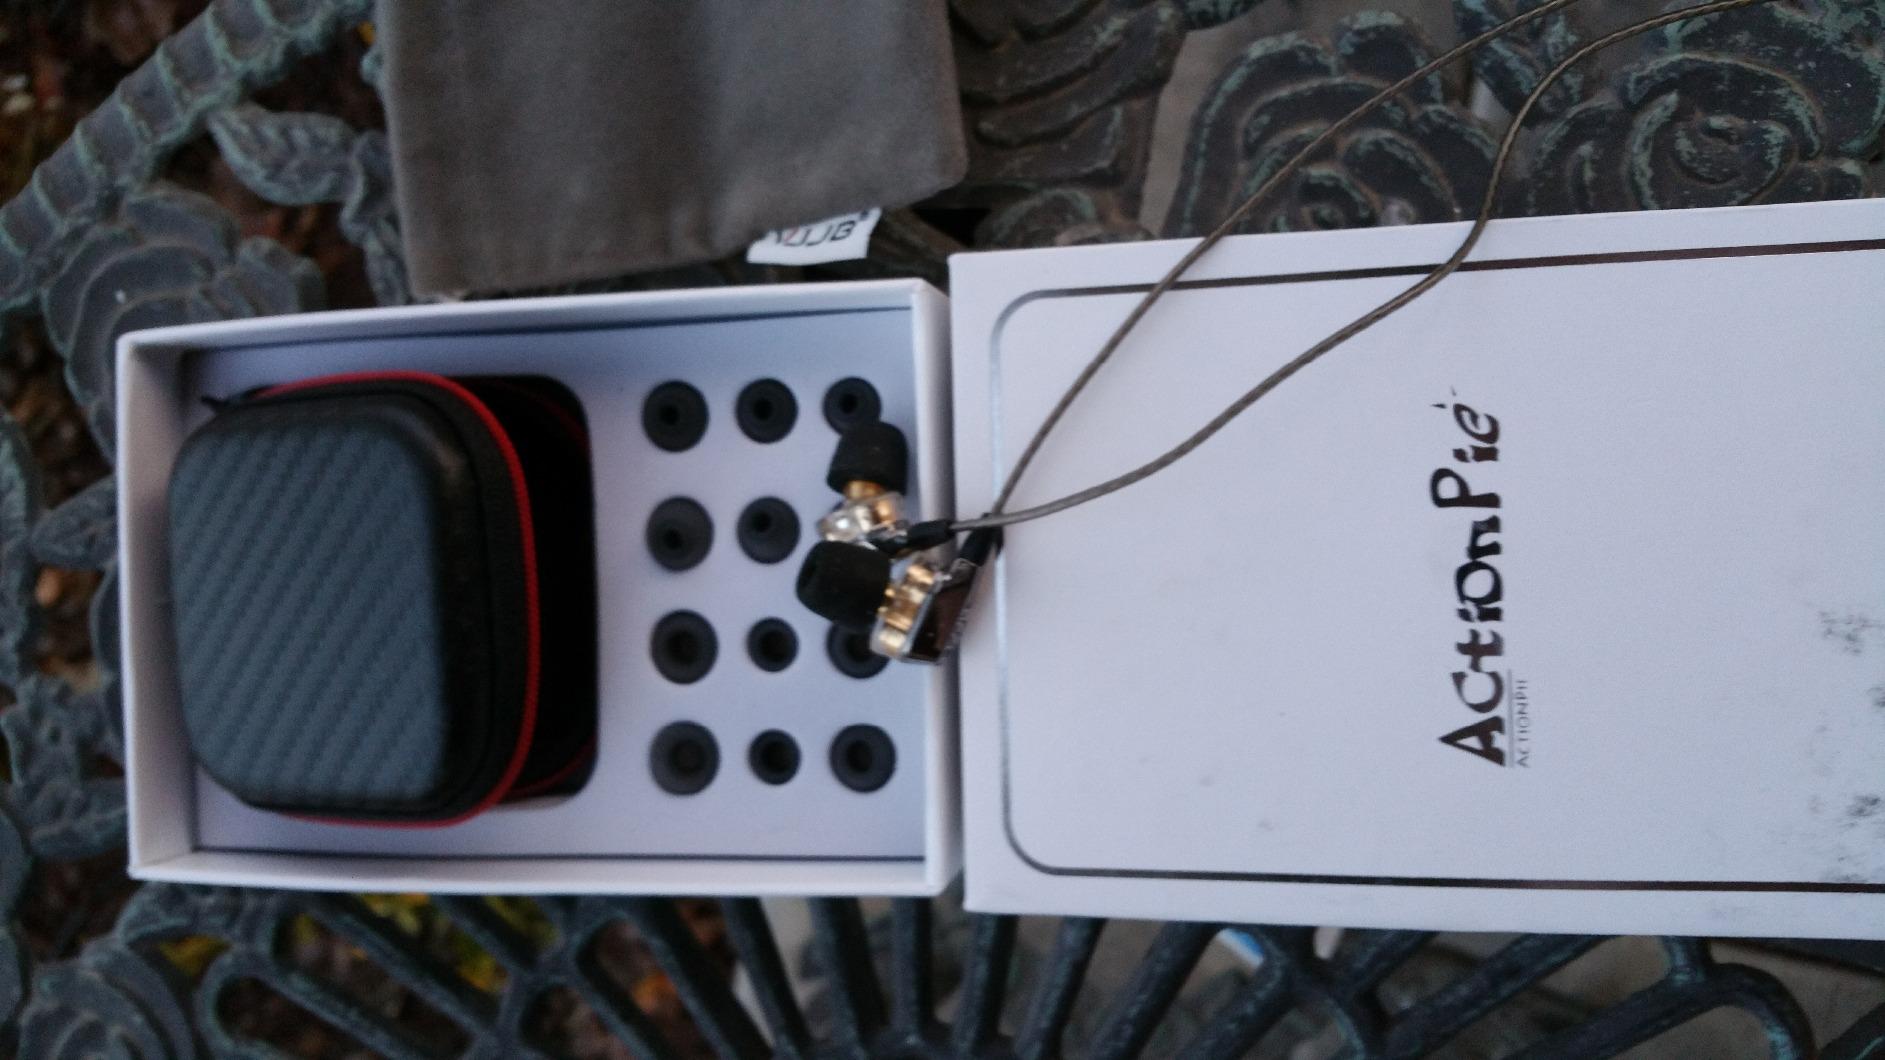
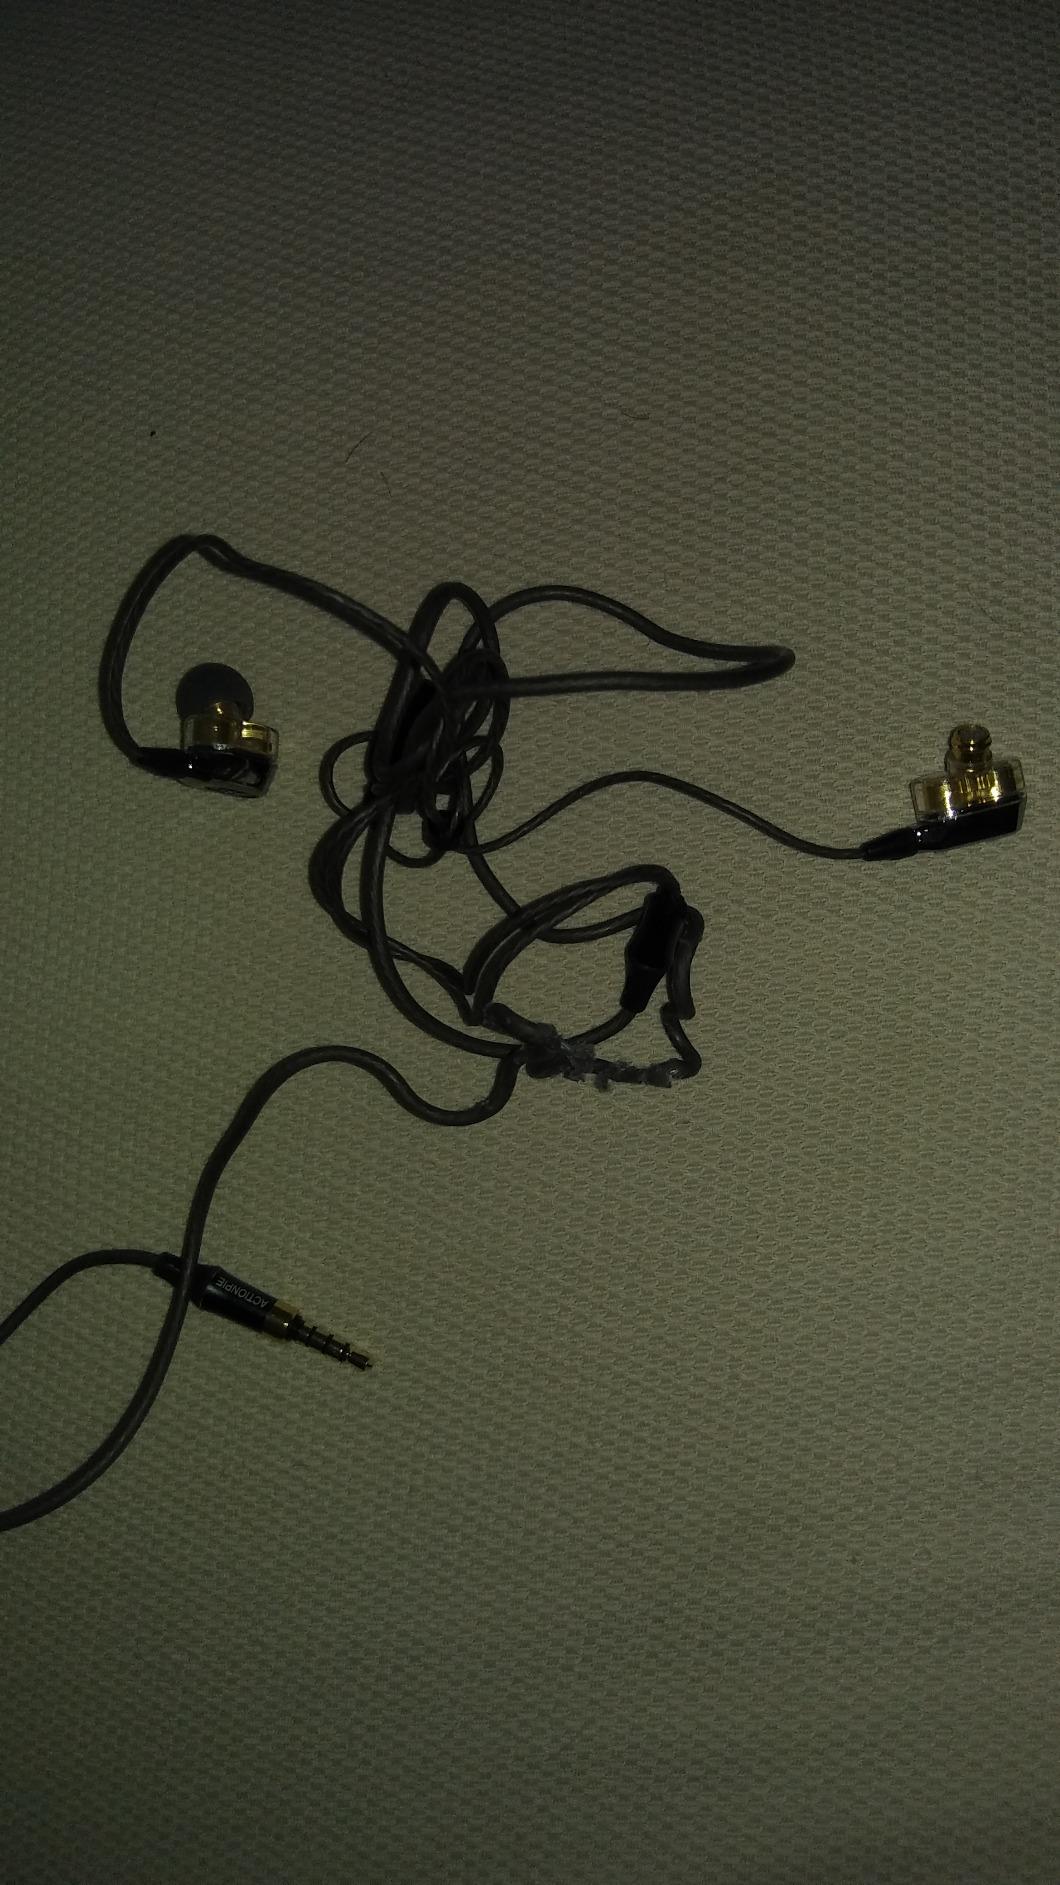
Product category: headphones
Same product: yes